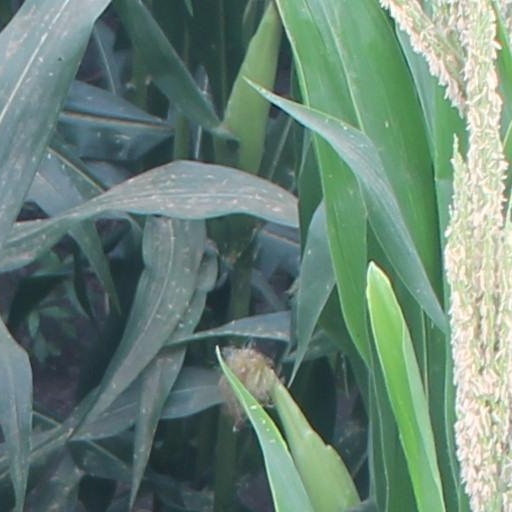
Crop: maize; corn